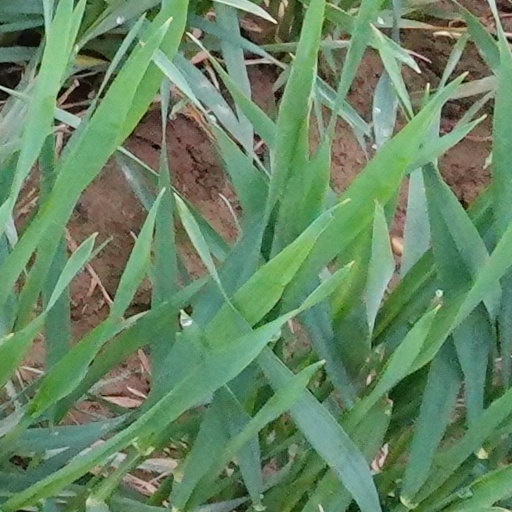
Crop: wheat